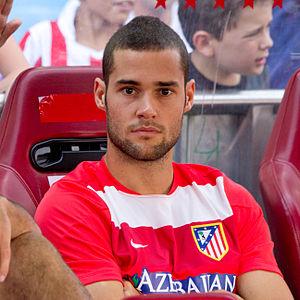
Mario Suárez Mata, né le 24 février 1987 à Alcobendas, est un footballeur international espagnol, évoluant au poste de milieu défensif pour le Rayo Vallecano.